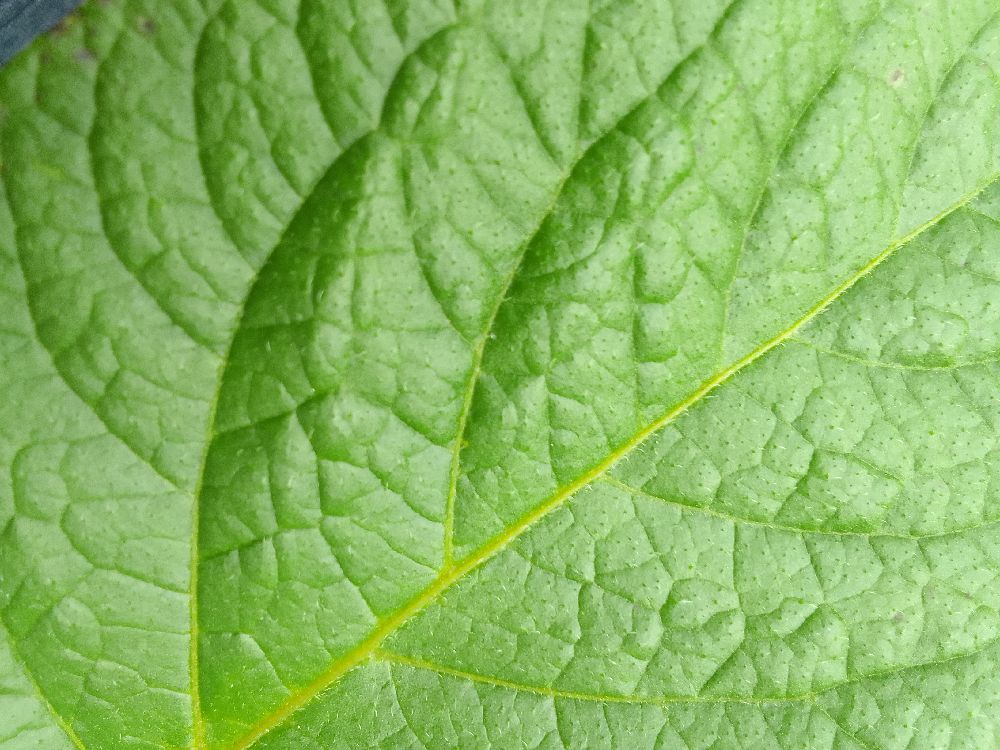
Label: Healthy